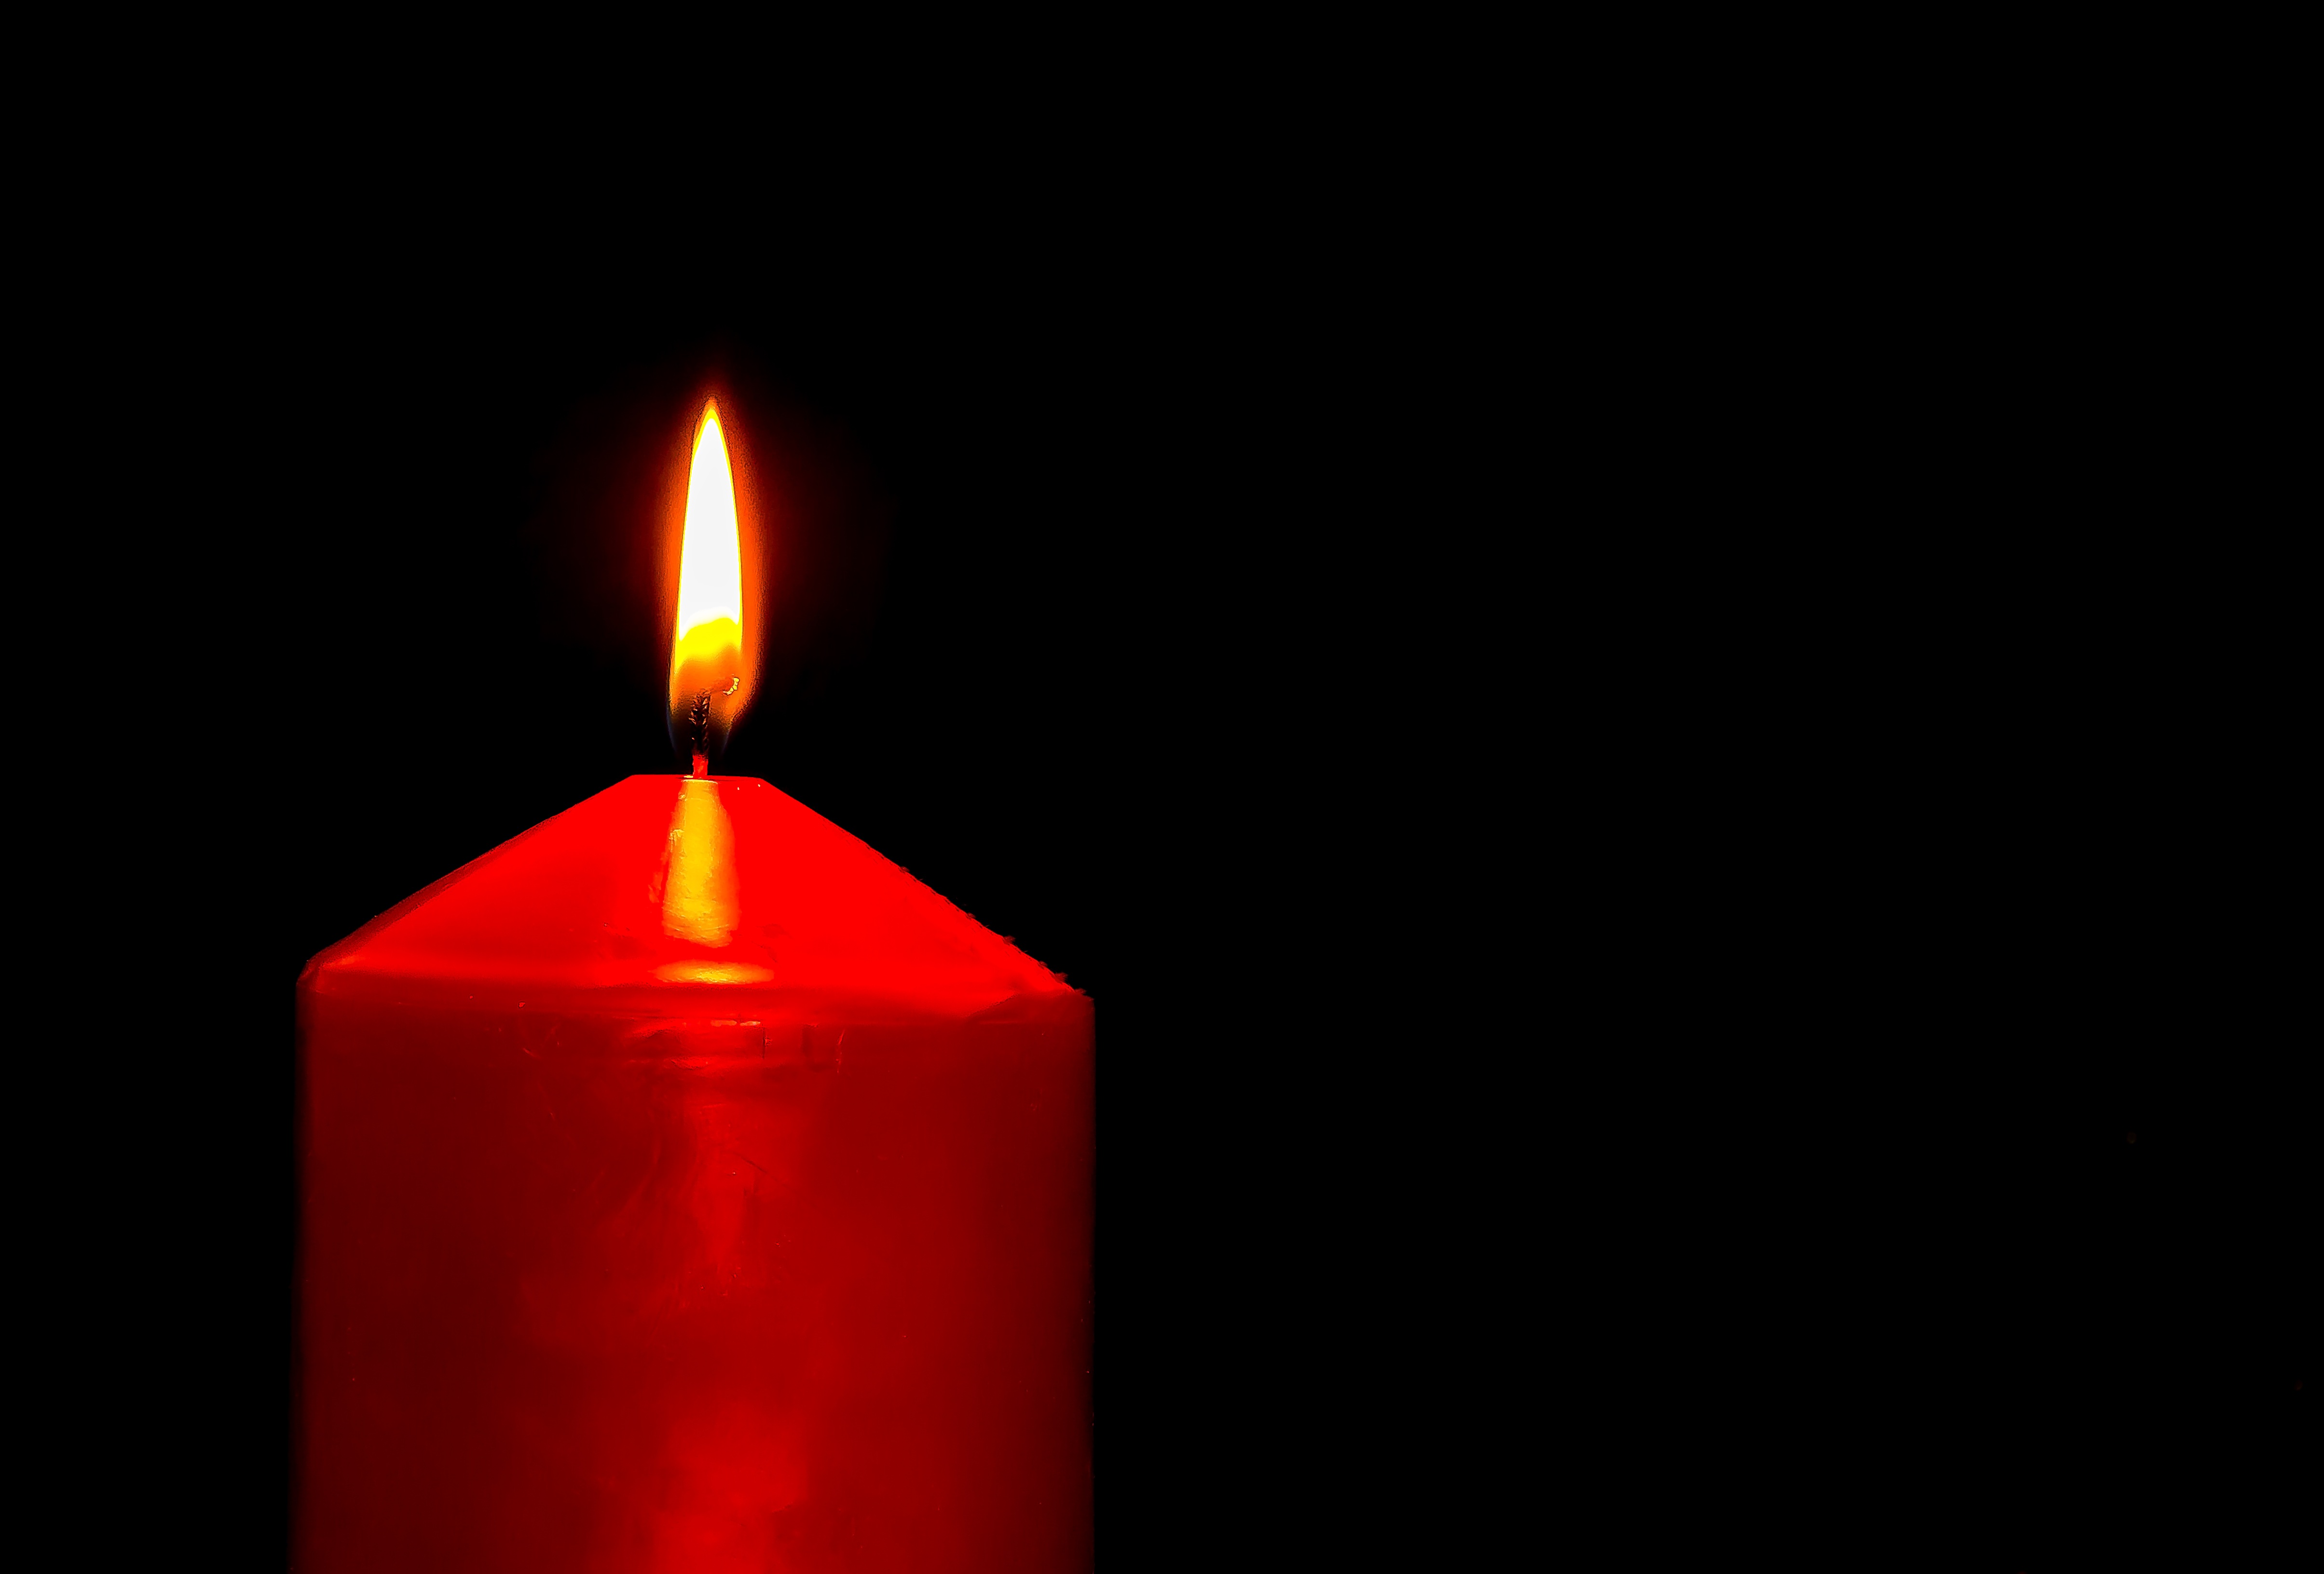
light, flame, darkness, monochrome, candle, christmas, lighting, decor, heat, burn, advent, candlelight, candle flame, wax candle, advent candle, christmas candle, flameless candle